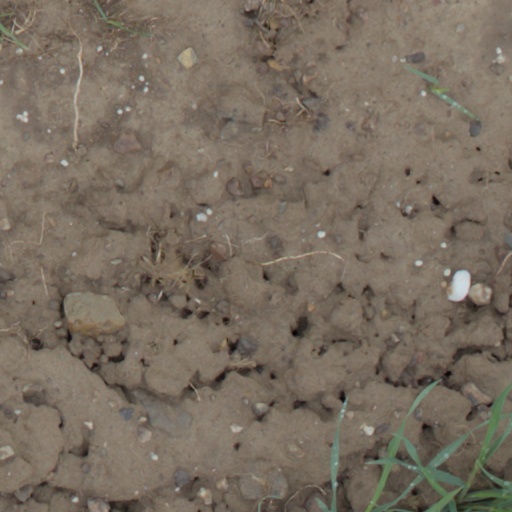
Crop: wheat